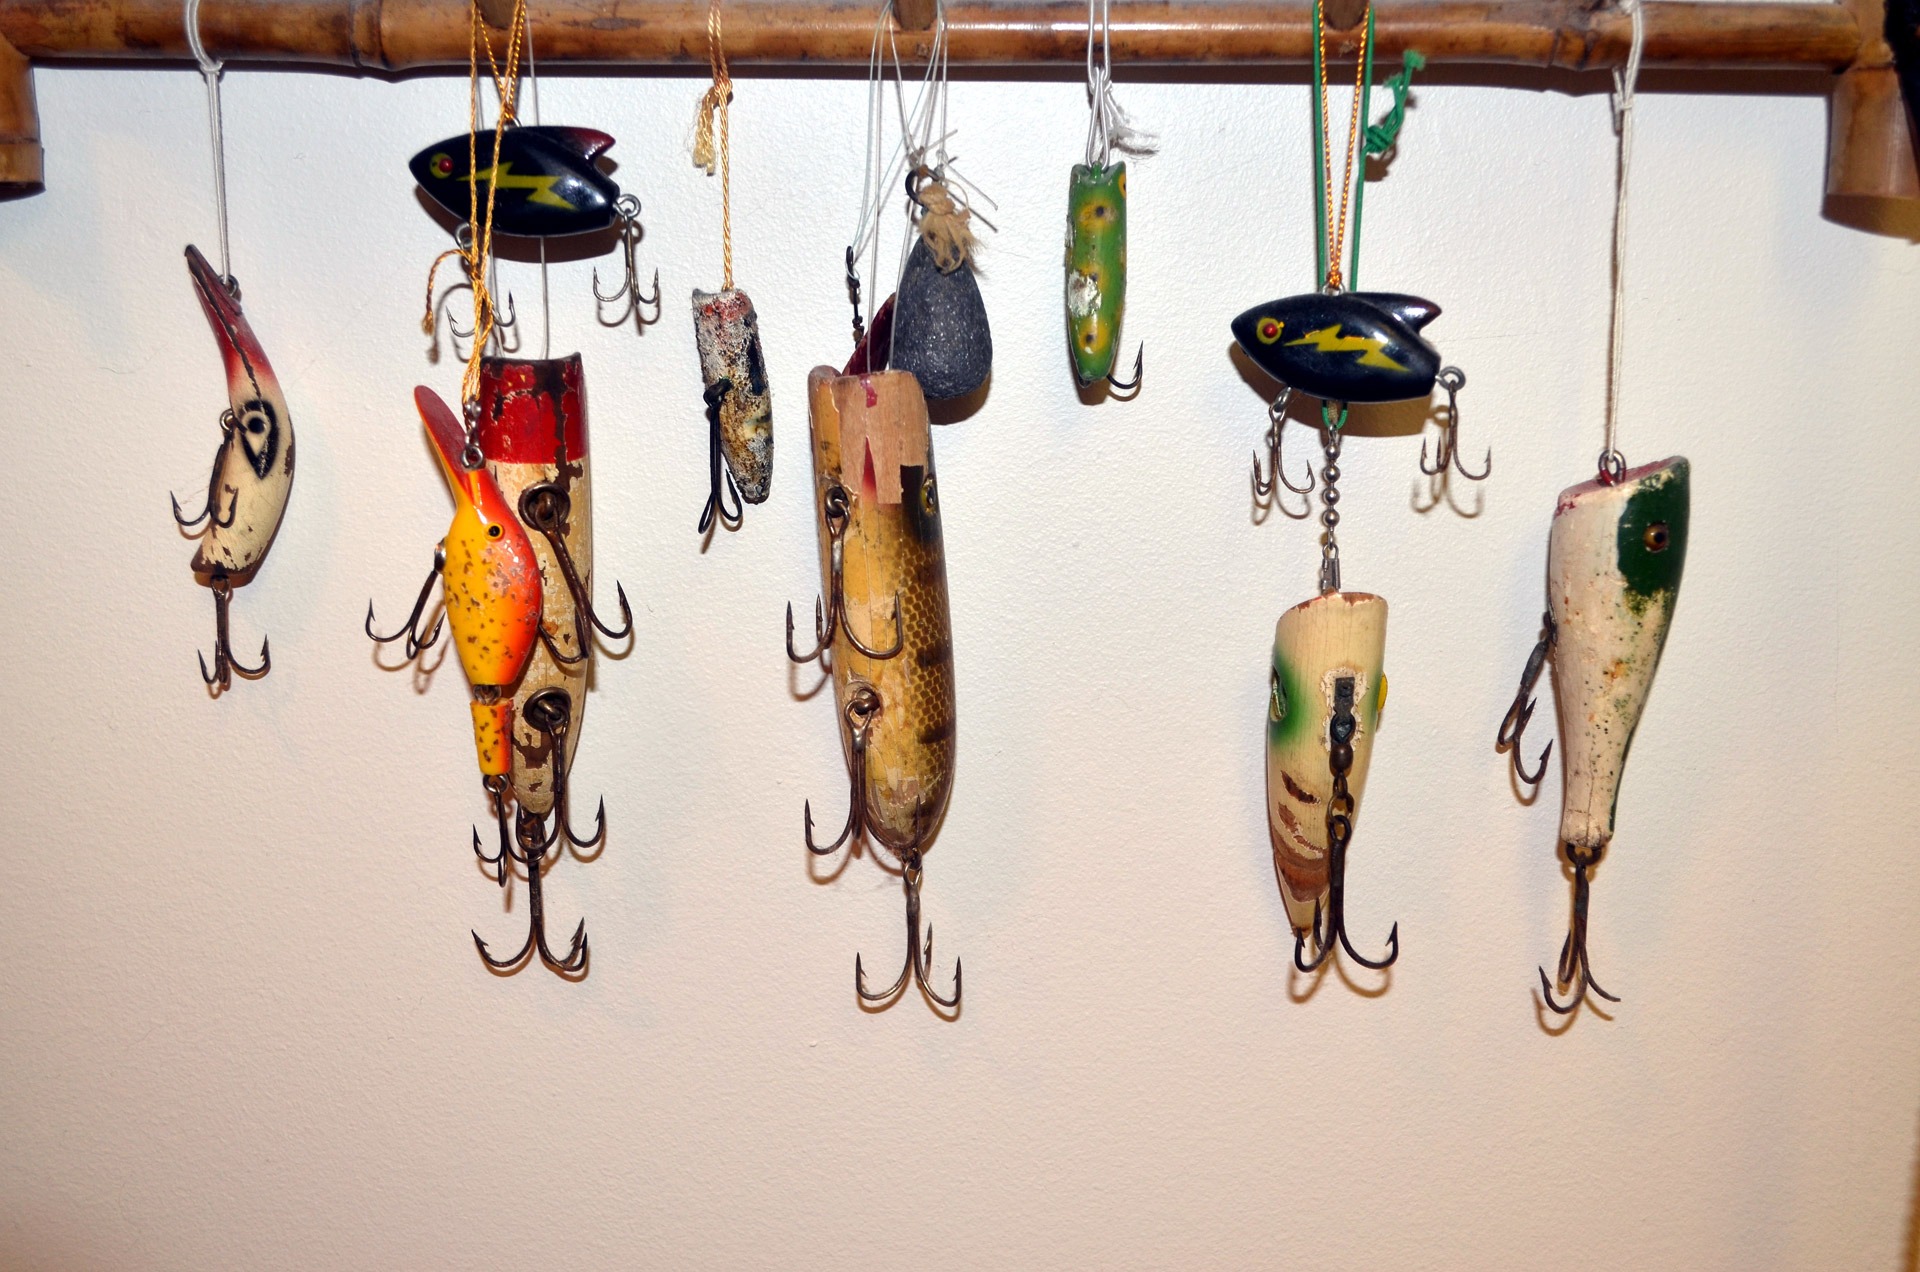
sport, antique, fishing, fish, art, drawing, illustration, lure, hobby